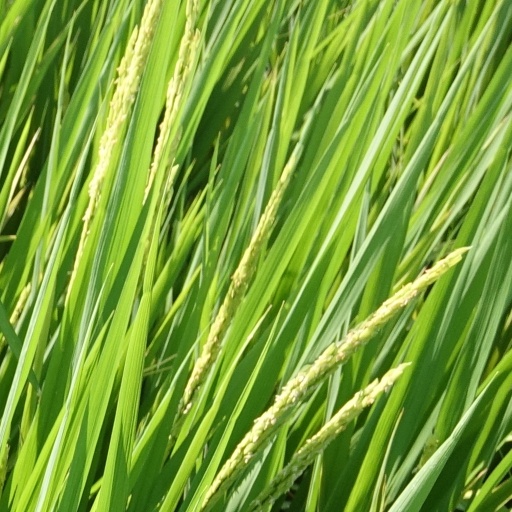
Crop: rice